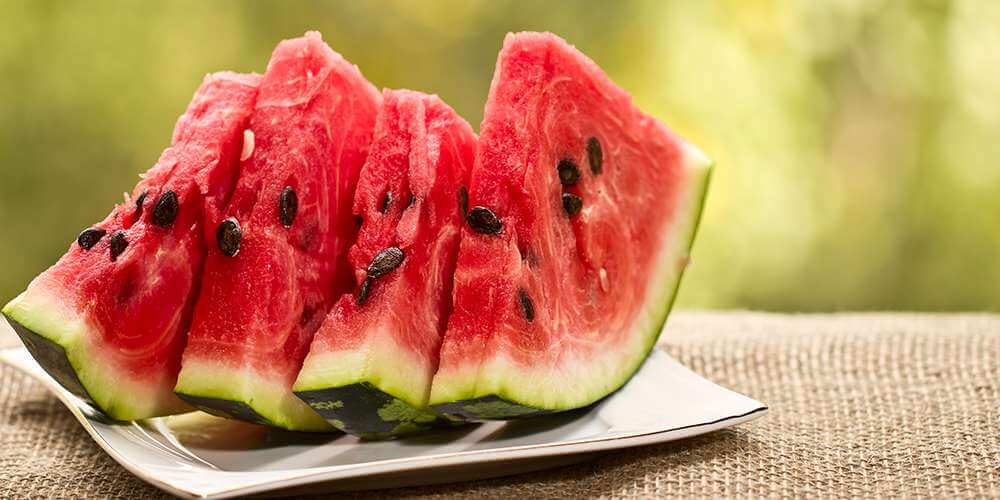
Label: Watermelon